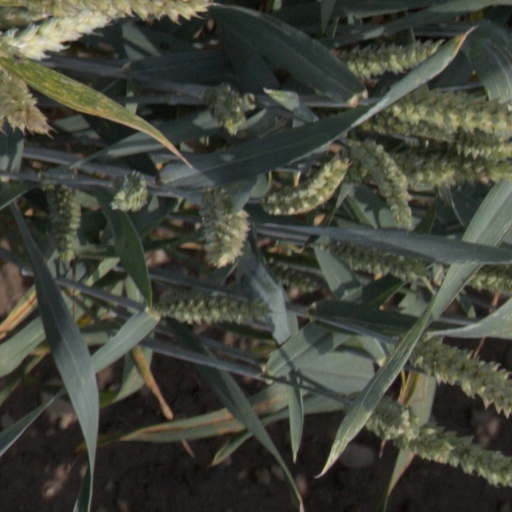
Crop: wheat